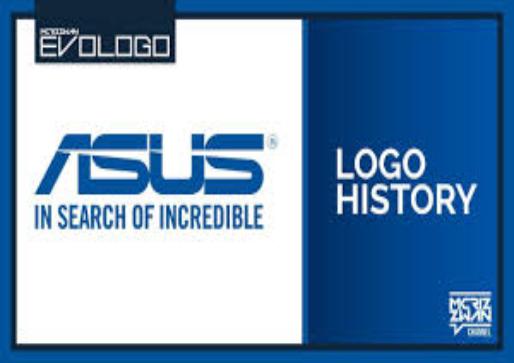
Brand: ASUS
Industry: Electronic